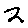
Label: 2